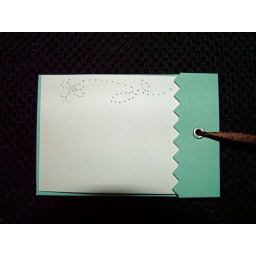
Light blue cardstock wraps around white cardstock with hand-punched floral design. Both layers are attached with a single silver grommet. 2x3